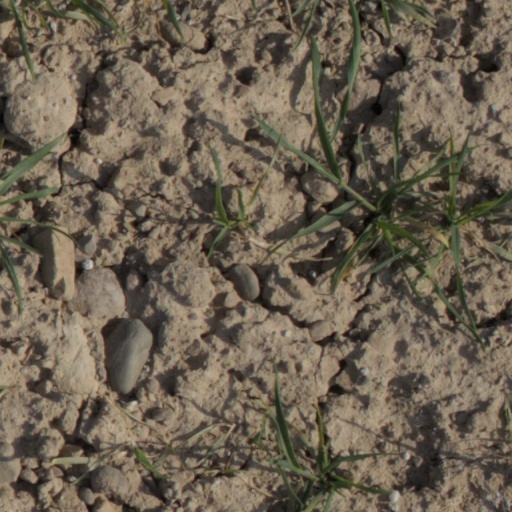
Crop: wheat